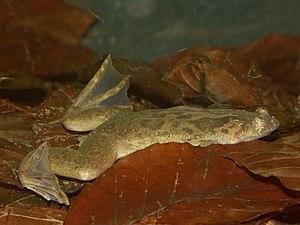
Xenopus fraseri est une espèce d'amphibiens de la famille des Pipidae.